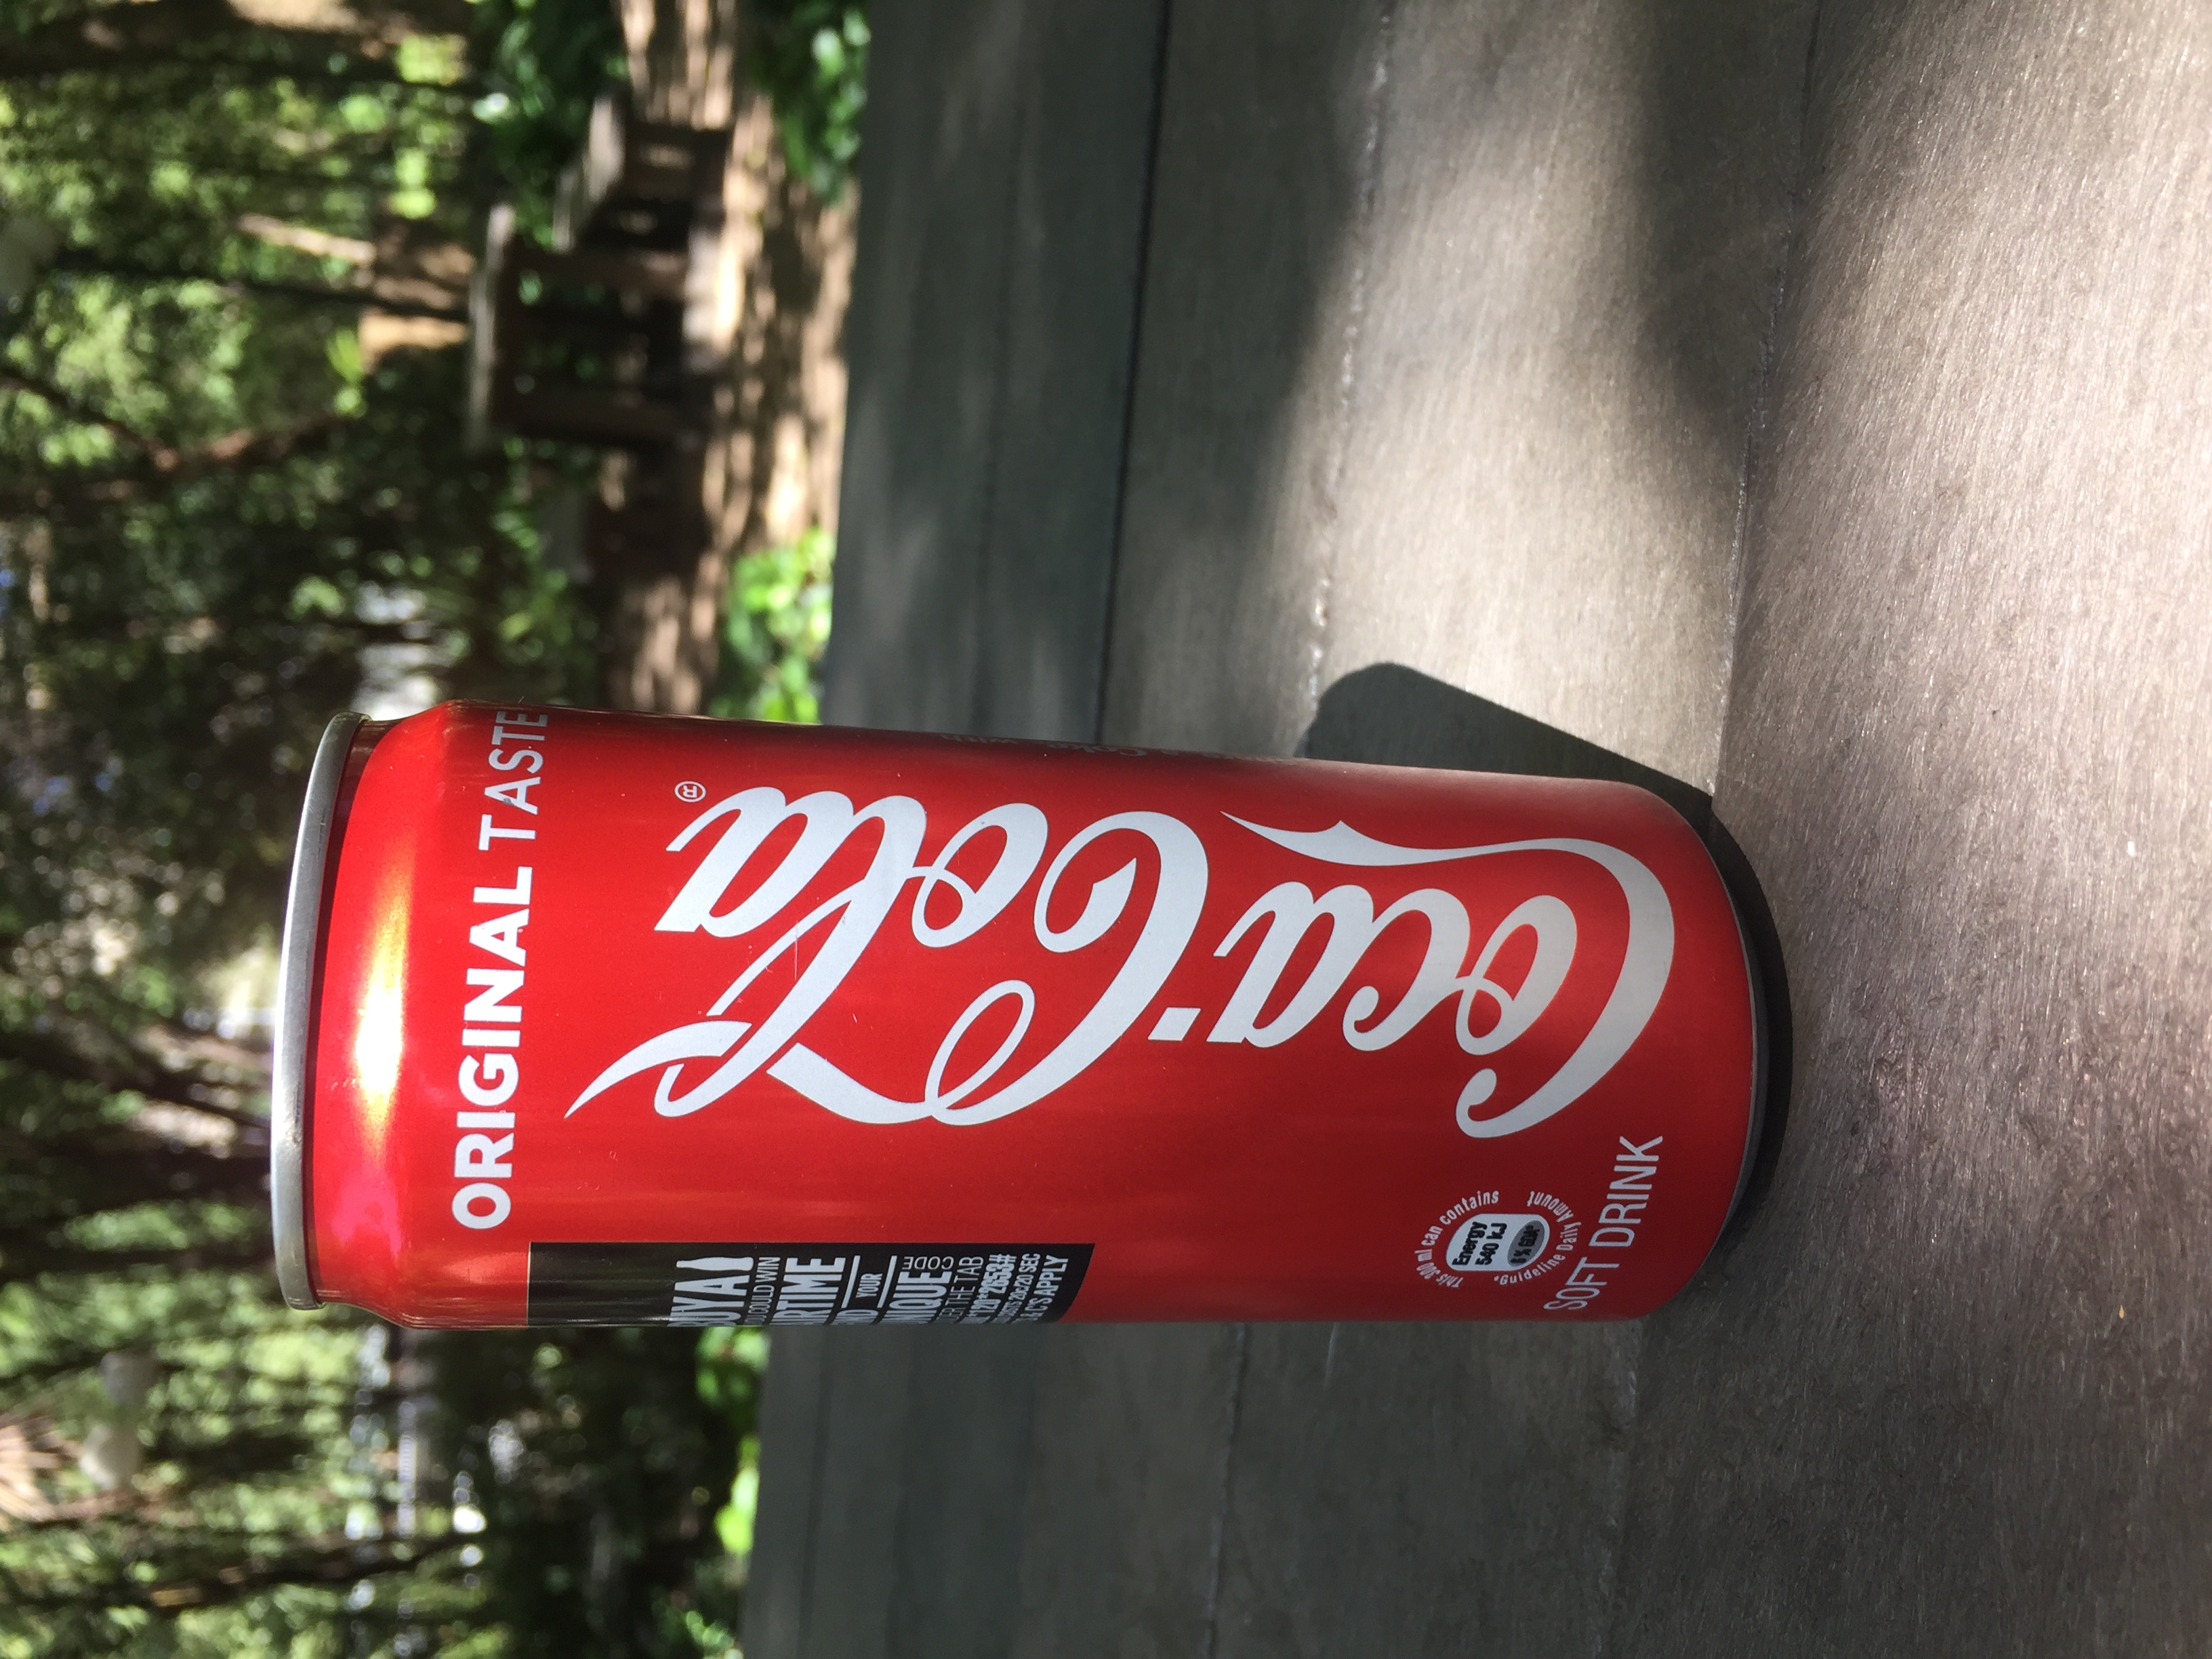
Label: cans